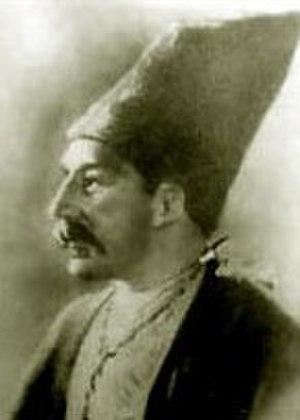
Mirzä Šäfi Vazeh, aussi connu sous le nom de « sage du Gandja » est un poète classique bilingue azerbaïdjanais qui continuait une tradition poétique du XIVᵉ siècle.